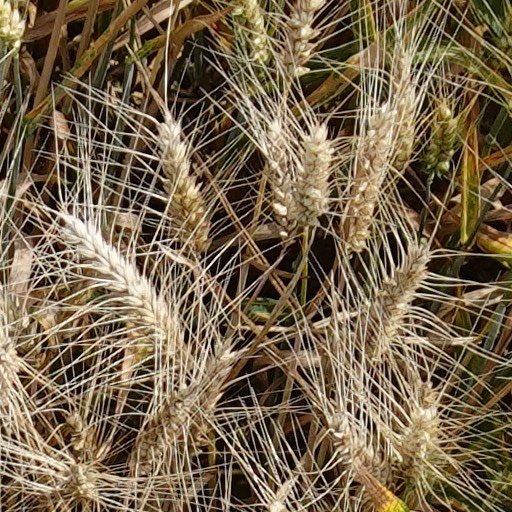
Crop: wheat